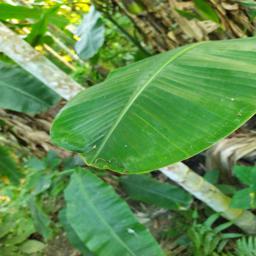
Label: YELLOW SIGATOKA